Ross Barlow

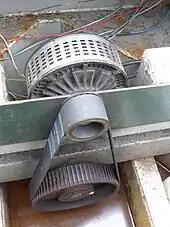
Motor and toothed belt drive to propeller shaft

Storage: of hydrogen at in 5 Ti-V-Mn-Fe metal hydride solid-state hydrogen tanks, a lead acid battery stack, a 5-kW PEM fuel cell and a high torque NdFeB permanent magnet brushed DC electric motor.